Ça ira - Il fiume della rivolta

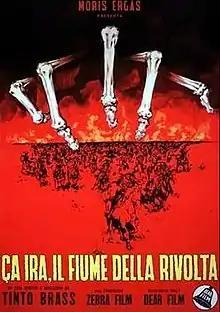

Ça ira - Il fiume della rivolta ("Ça ira - The River of Revolt"), also released internationally as Thermidor, is an Italian collage film combining documentary and drama genres, directed by Tinto Brass. Taking its name from the popular revolutionary song "Ça ira", the film is a critical narrative of 20th century revolutions from 1900 to 1962 and their legacy.